Gampalagudem

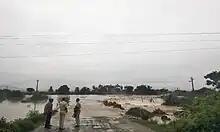
Kattaleru river flooding in July 2023

The Kattaleru river bridge on the Gampalagudem - Nuzivid (SH198) road in Gampalagudem, experienced partial damage in 2018 due to heavy rains. Temporary repairs were conducted to restore traffic. However, in 2020, the bridge was completely washed away during two heavy rainfalls and subsequent floods. As a result, all traffic on the bridge has been prohibited. This has caused significant inconvenience for the local residents, who now have to travel an additional 20 km to reach their destinations.